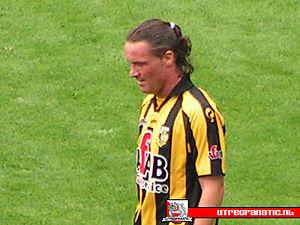
Stijn Vreven, est un footballeur belge né le 18 juillet 1973 à Hasselt. Il compte deux sélections en équipe nationale belge. Il est l'actuel entraîneur du FK AS Trenčin, en Slovaquie.